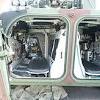
Label: BMP-1